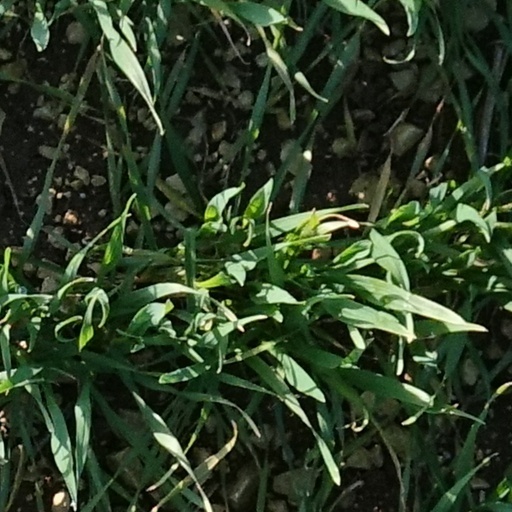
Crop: wheat